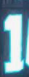
Number: 1